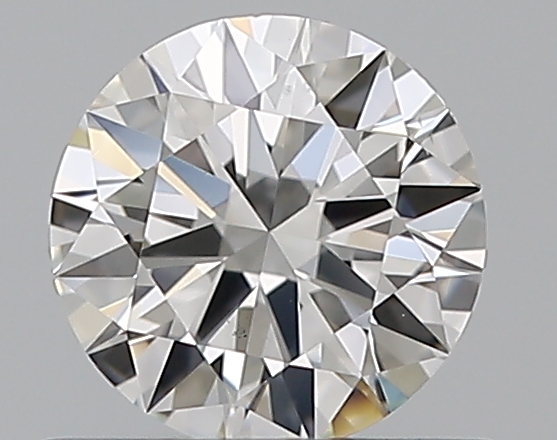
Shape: round
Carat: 0.53
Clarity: VS2
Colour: F
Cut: EX
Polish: EX
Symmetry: EX
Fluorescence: N
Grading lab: GIA
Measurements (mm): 5.24 x 5.26 x 3.14